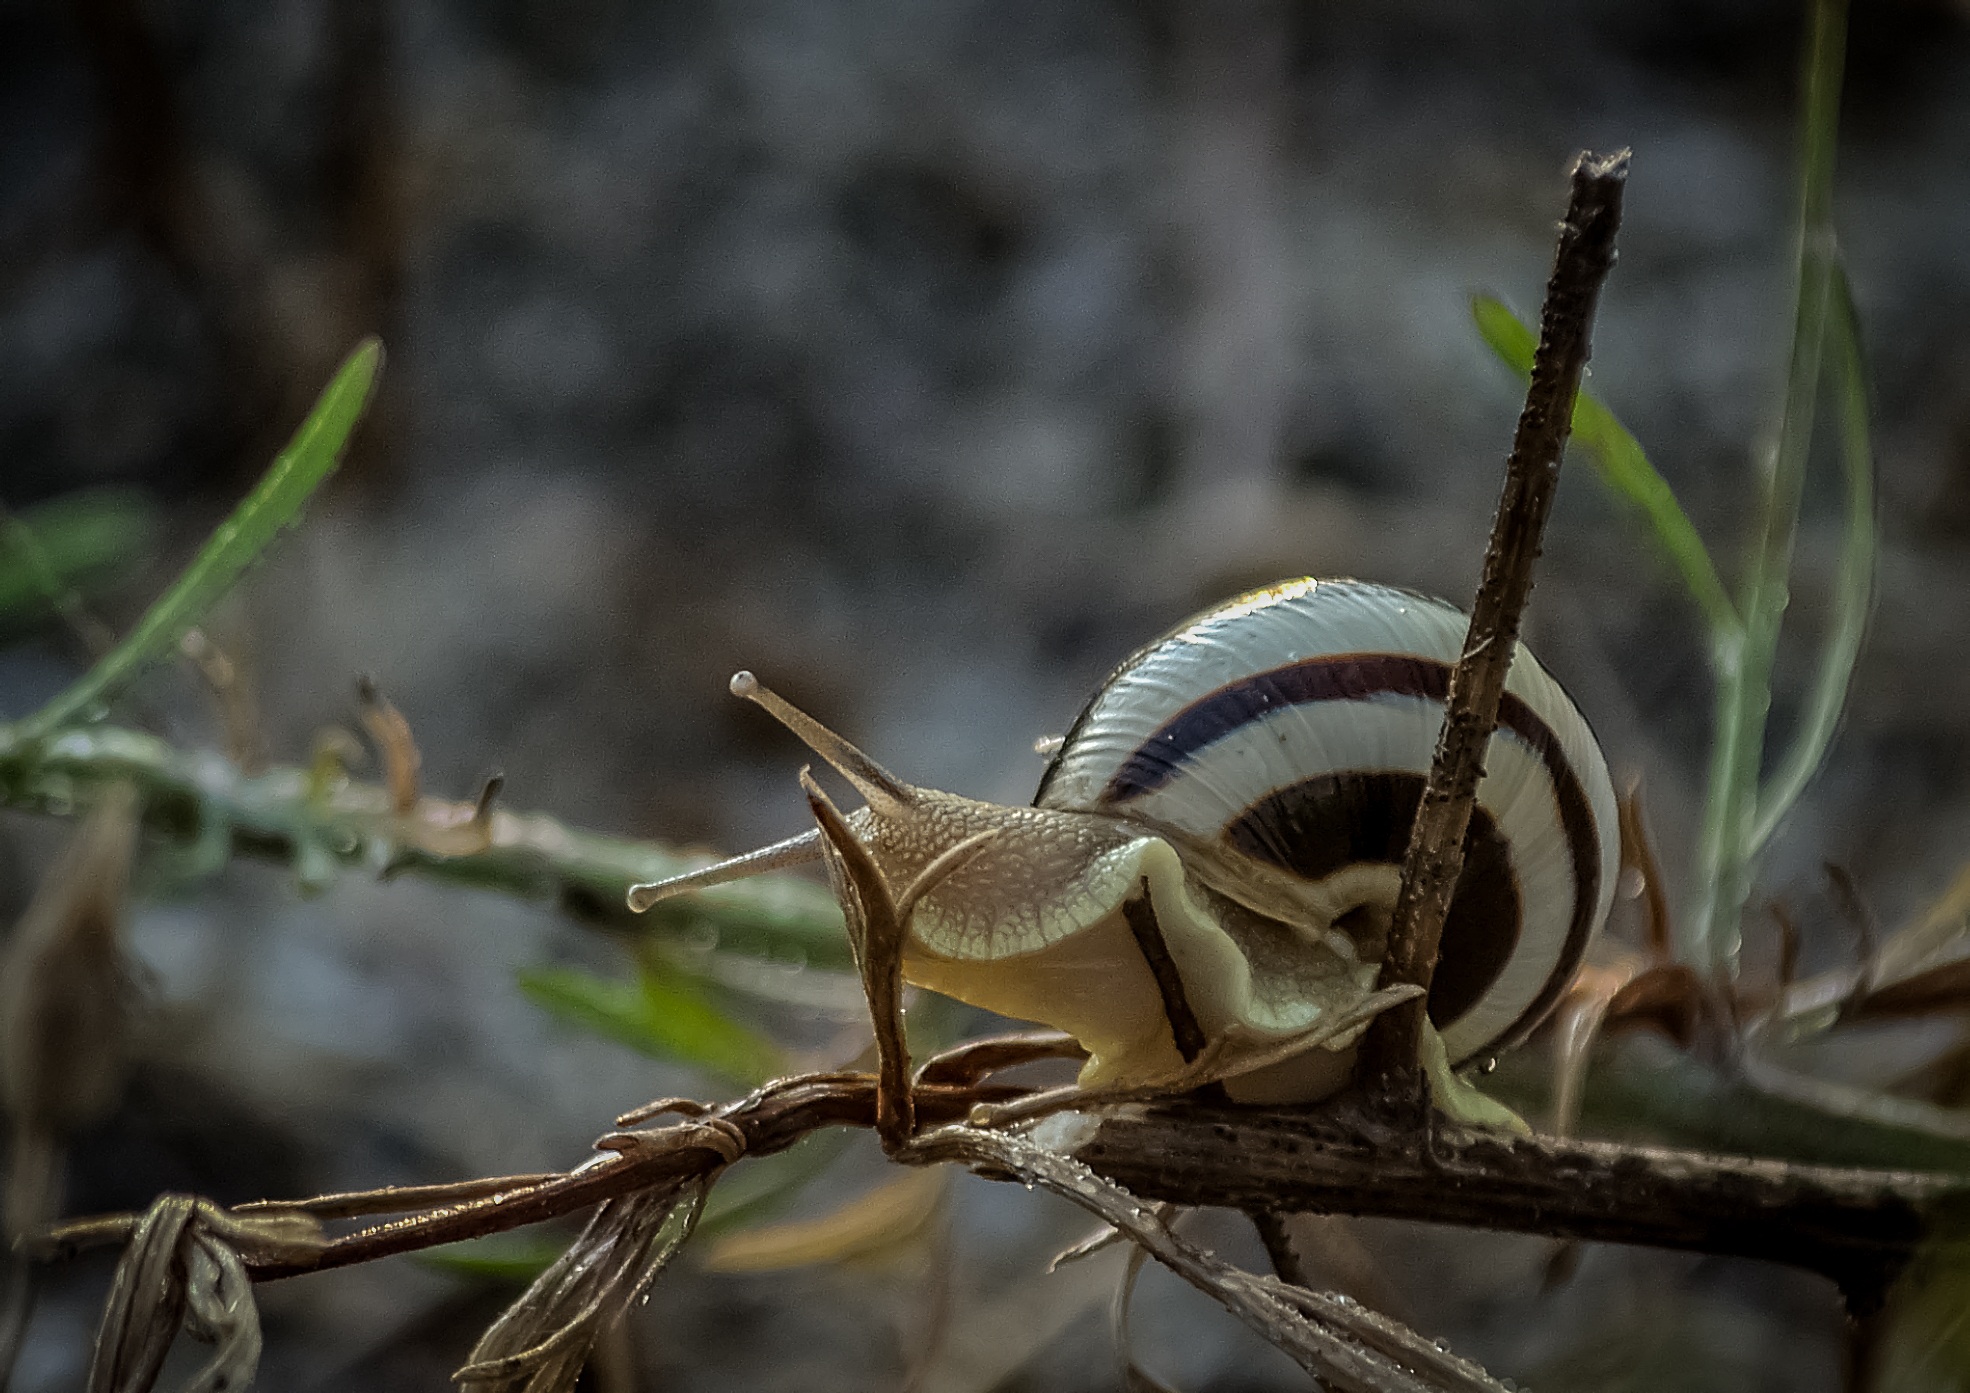
nature, branch, plant, leaf, flower, wildlife, green, insect, flora, fauna, invertebrate, close up, snail, slow, macro photography, plant stem, snails and slugs